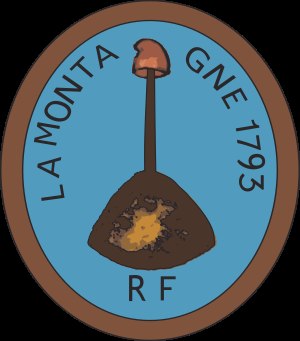
La Montagne
Emblem fra 1793 for medlemmerne af La Montagne
la Montagne kaldtes i den franske revolutions dage de yderligtgående medlemmer af den lovgivende forsamling og af Nationalkonventet, fordi de oprindeligt havde taget plads på de højere og de højeste sæderækker, som amfiteatralsk hævede sig op i den ene ende af forsamlingssalen.